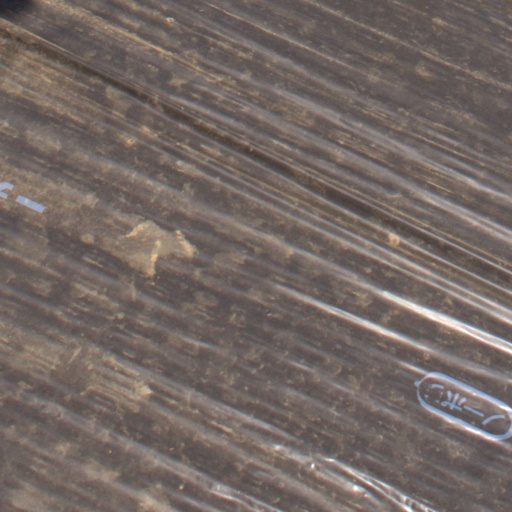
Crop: Jerusalem artichoke